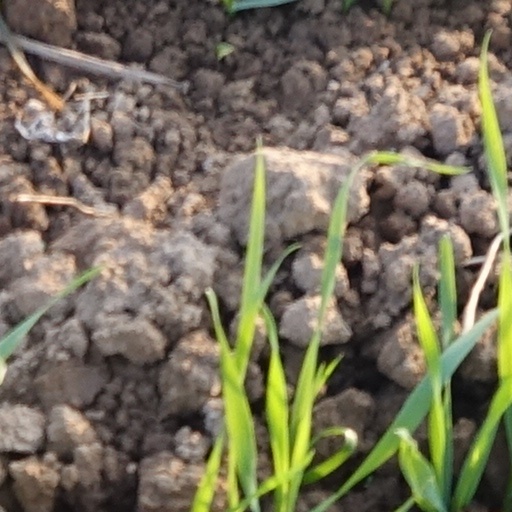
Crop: wheat